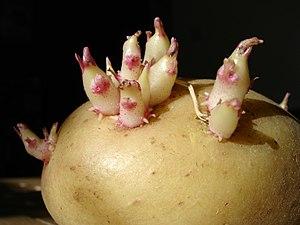
La pomme de terre ou patate, est un tubercule comestible produit par l’espèce Solanum tuberosum, appartenant à la famille des solanacées. Le terme désigne également la plante elle-même, plante herbacée, vivace par ses tubercules mais toujours cultivée comme une culture annuelle. La pomme de terre est une plante qui réussit dans la plupart des sols, mais elle préfère les sols légers légèrement acides. La plante est sujette aux maladies dans des sols calcaires ou manquant d’humus.